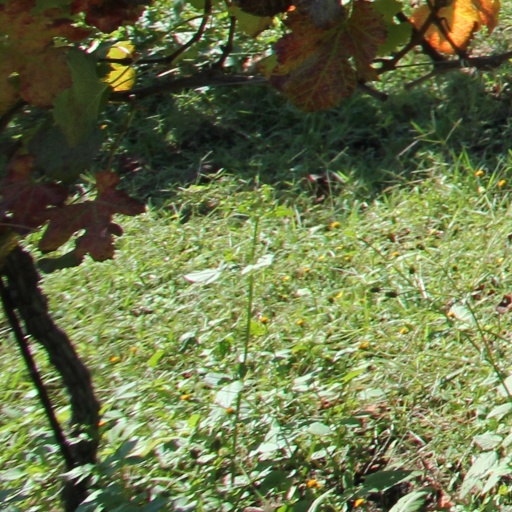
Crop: grape